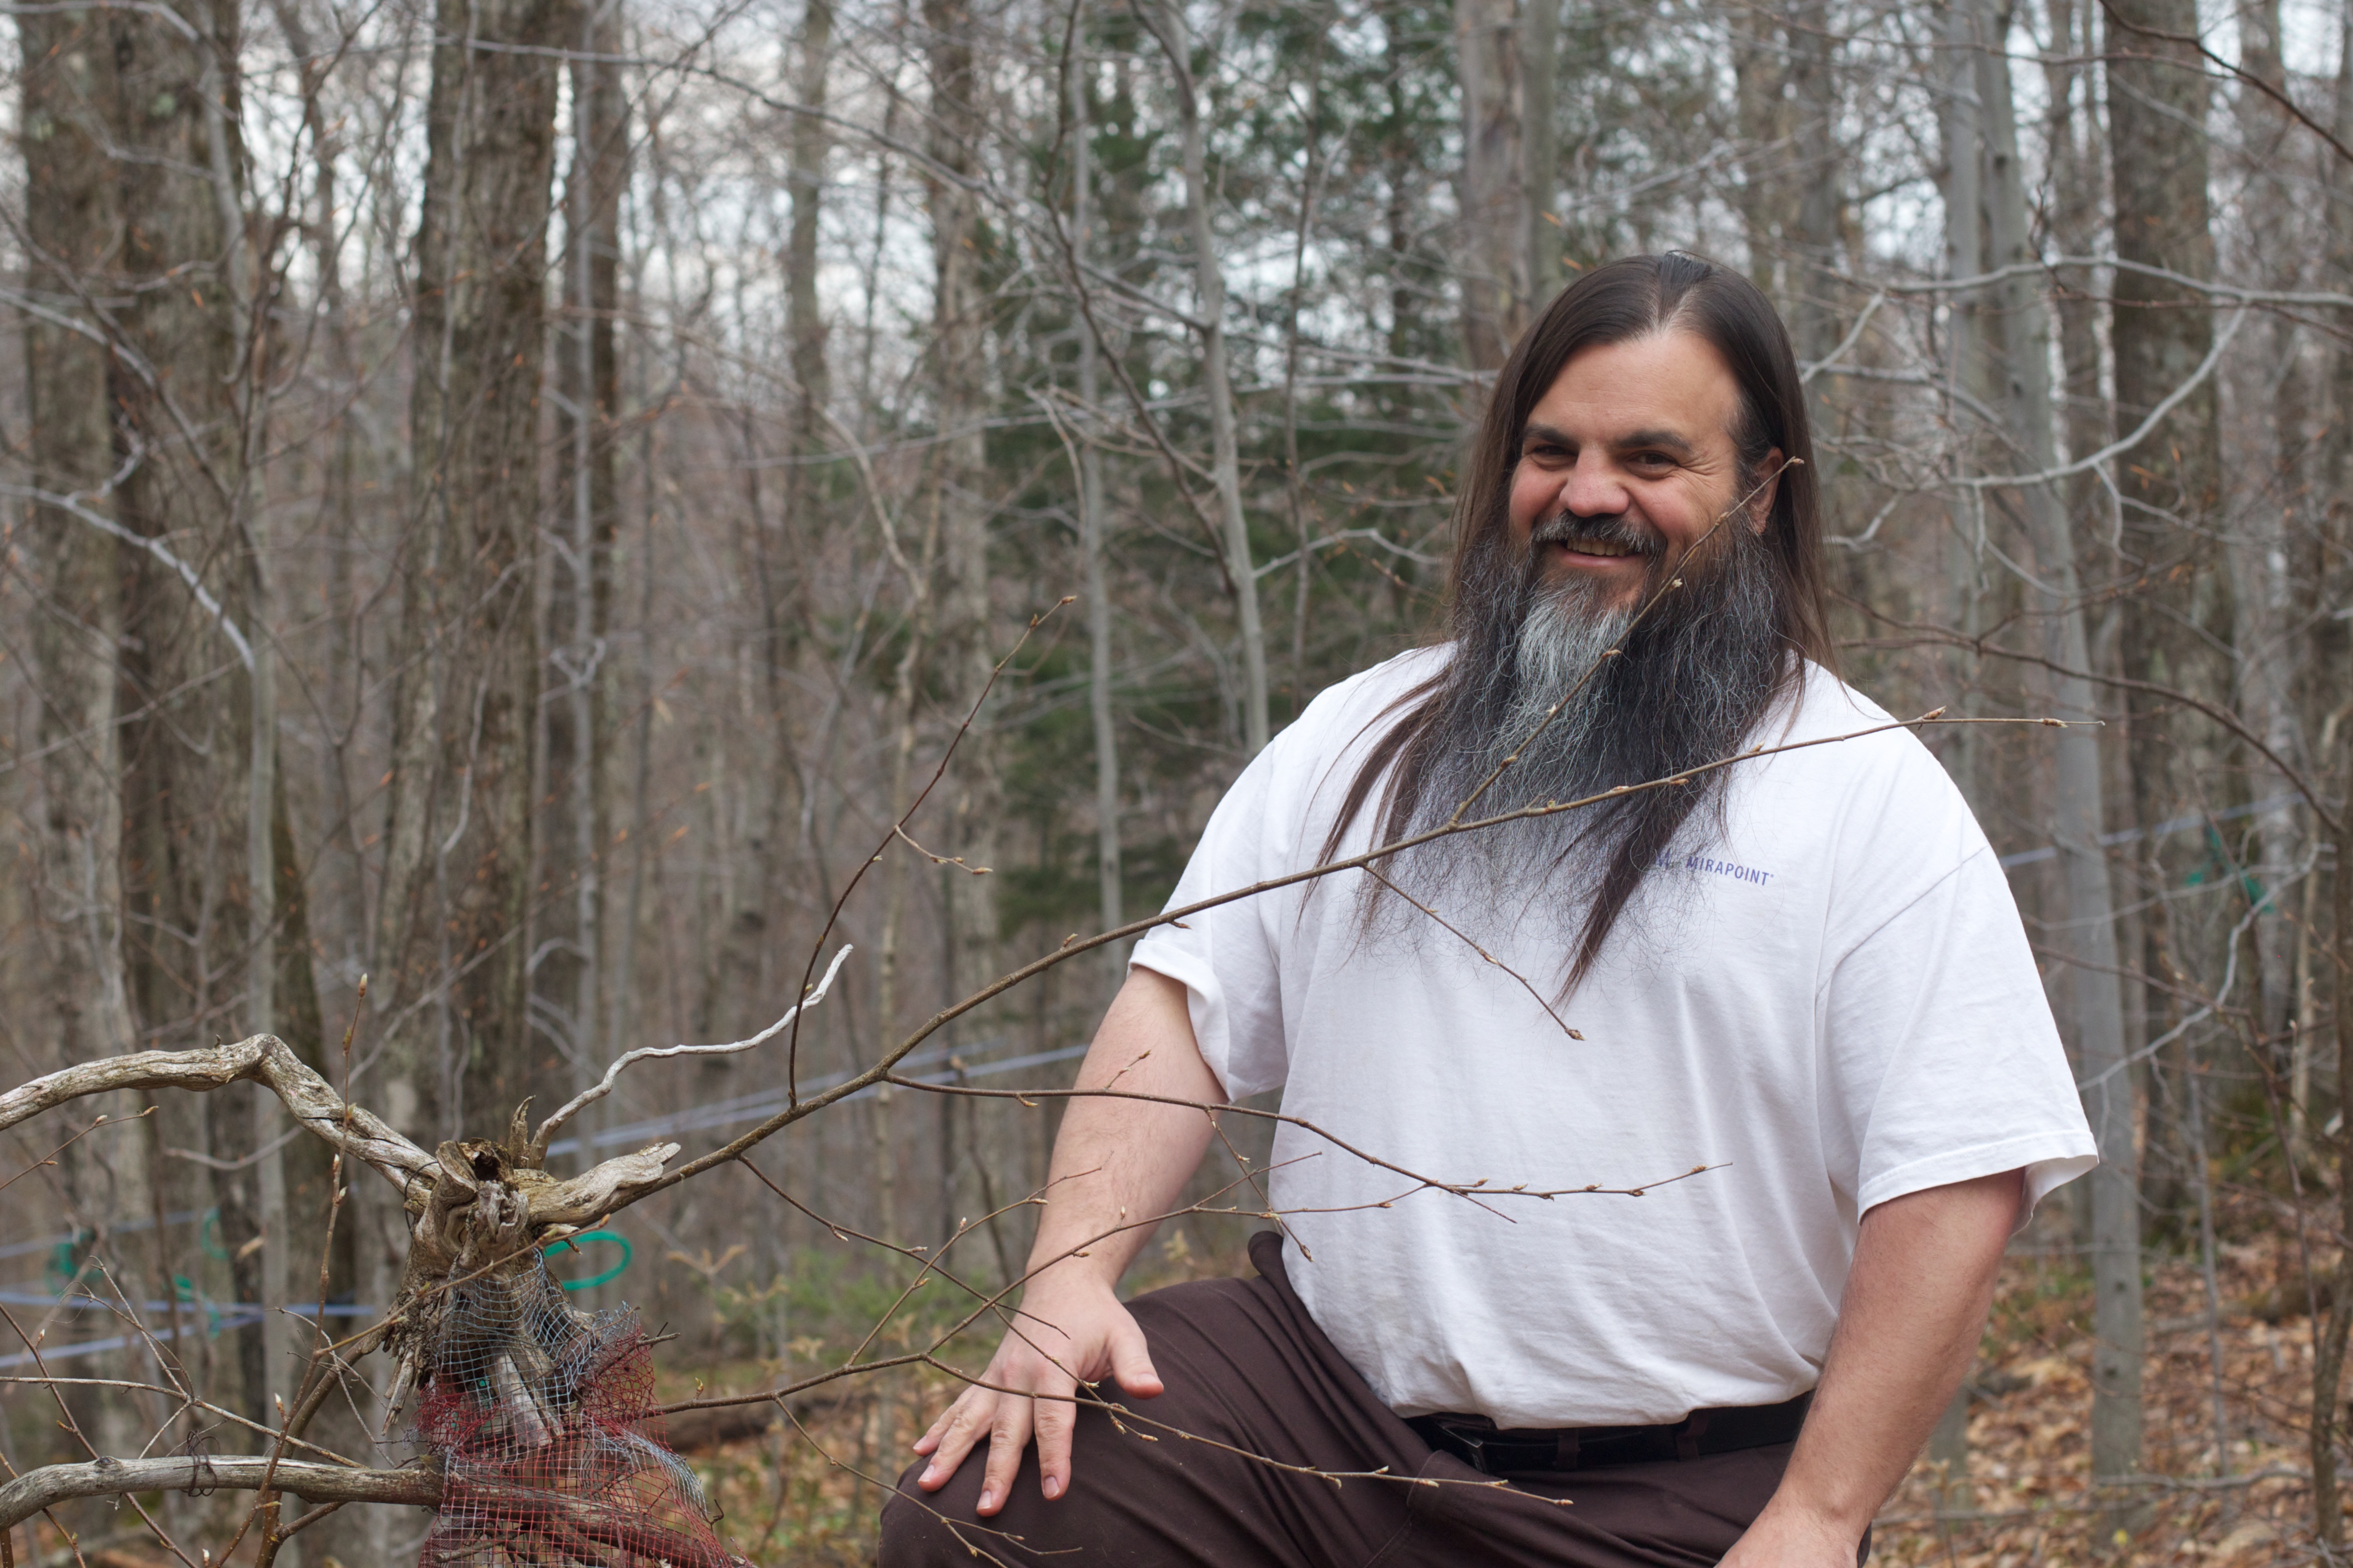
man, tree, forest, person, people, spring, season, vermont, bryanalexander, ripton, facial hair